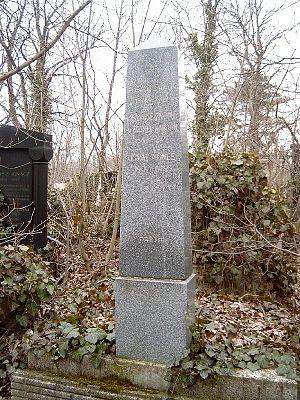
Ernő Osvát, né le 7 avril 1877 à Nagyvárad, aujourd’hui Oradea, en Roumanie – mort le 28 octobre 1929 à Budapest, est un écrivain et journaliste hongrois. Il est un des fondateurs de la revue littéraire Nyugat.